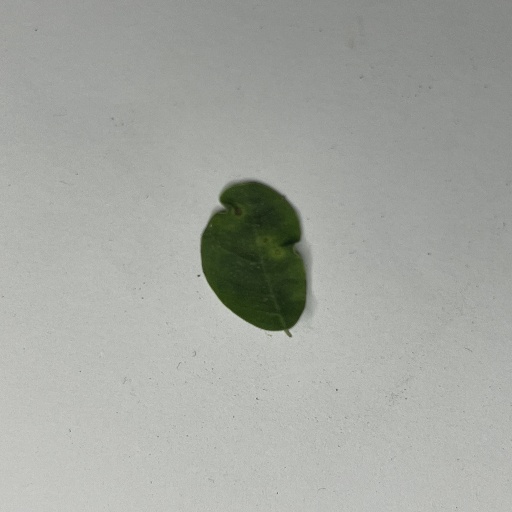
Species: Sojina
Leaf condition: Bacterial Spot